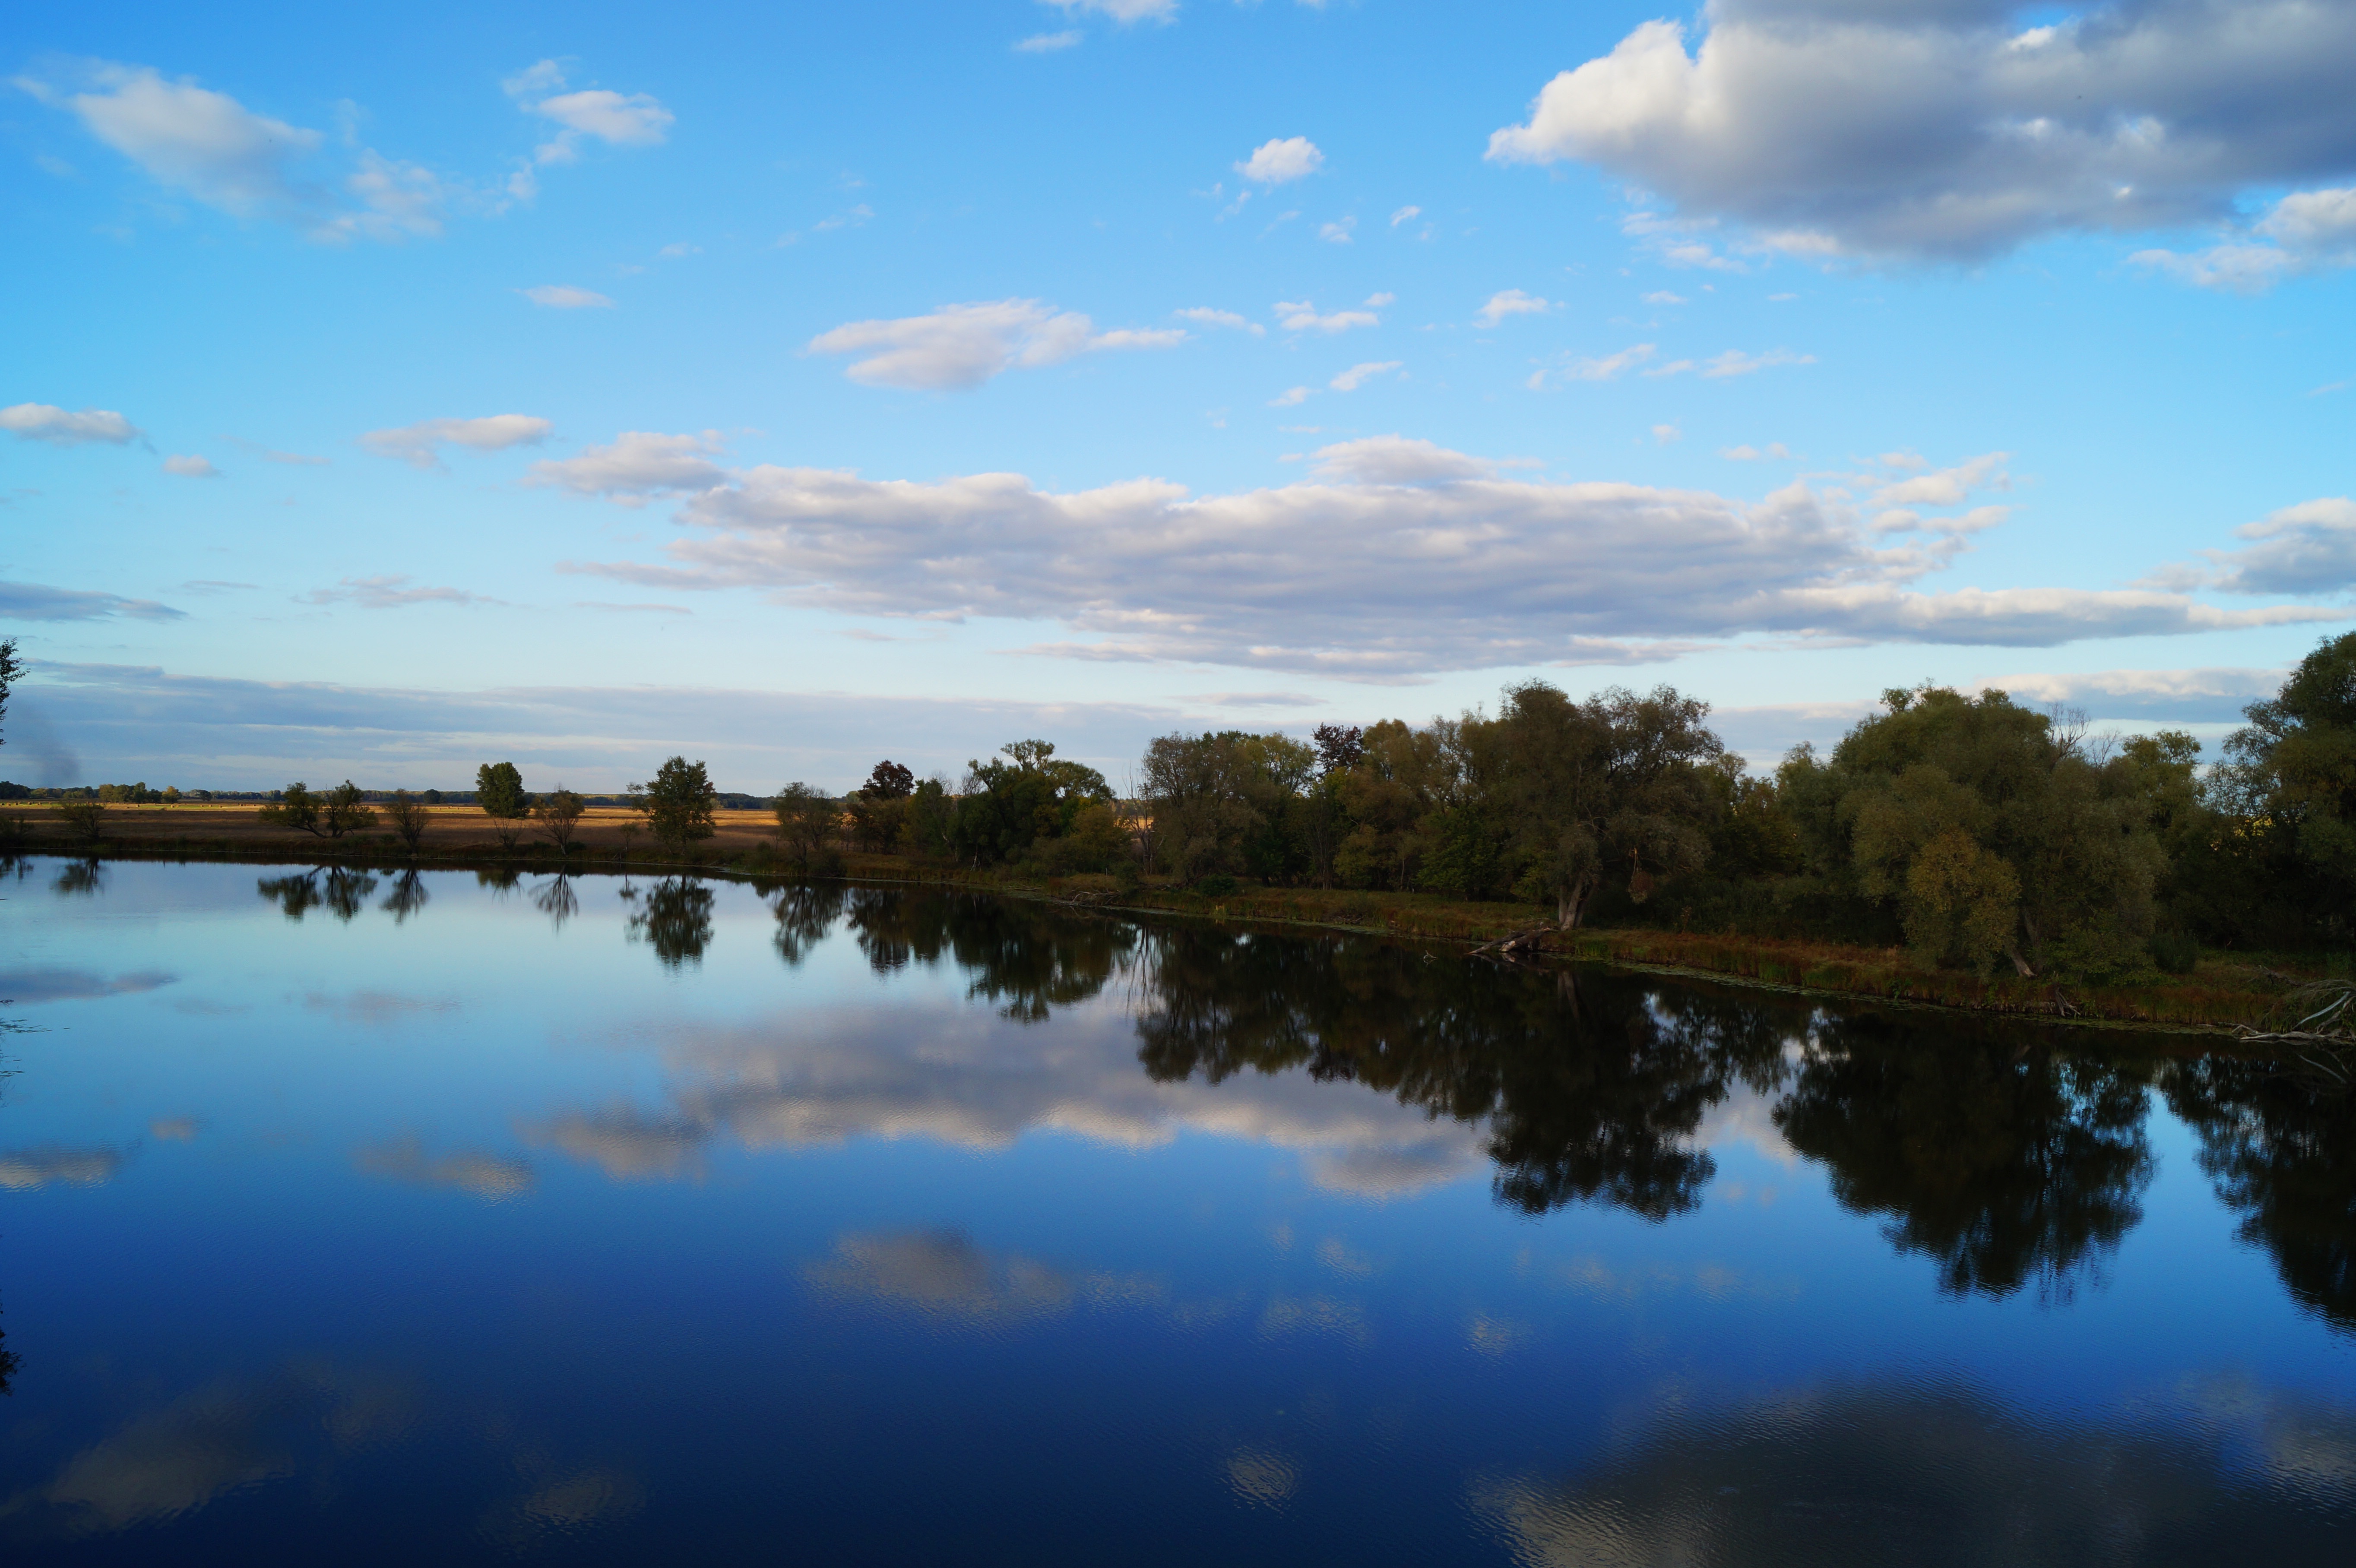
landscape, sea, tree, water, nature, horizon, marsh, cloud, sky, sunlight, morning, shore, lake, dawn, river, dusk, evening, reflection, reservoir, body of water, wetland, habitat, loch, ecosystem, natural environment